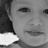
Emotion: happy